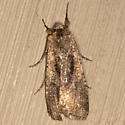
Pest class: cutworms